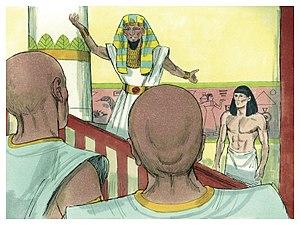
Illustration biblique du livre de la Genèse chapitre 41 עברית: 41 האיור המקראי של change me! פרק हिन्दी: {{{hi}}} अध्याय change me! की पुस्तक की बाइबिल चित्रण Bahasa Indonesia: Ilustrasi Alkitab dari Kitab Kejadian pasal 41 Italiano: Illustrazione biblica del libro della change me! Capitolo 41 日本語: change me!41章の本の聖書の実例 Jawa: Ilustrasi Alkitab saking Kitab Purwaning Dumadi pasal 41 한국어: change me! 41 장 장부의 성경 그림 Bahasa Melayu: Ilustrasi Alkitab dari Kitab Kejadian pasal 41